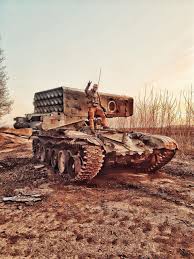
Label: Self Propelled Artillery